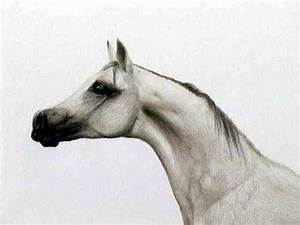
Label: cavallo